Passage of Humaitá

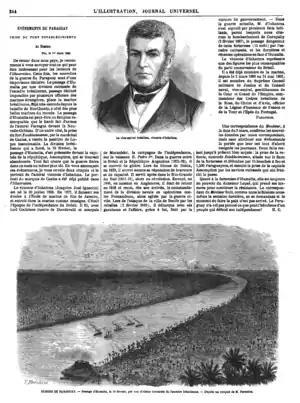
Propaganda coup in the Paris illustrated press. L'Illustration, Journal Universel, Saturday, 18 April 1868, page 244. But Inácio (top engraving) was not the hero of the Passage of Humaitá; and the bottom illustration was from a sketch by the future Brazilian prime minister José Paranhos drawn largely from his imagination

The porthole for this gun was made circular, and barely larger than the muzzle of the gun, which, when it was run out, was flush with the face of the turret, almost filling the porthole, so that there was absolutely no part of these monitors exposed. The elevation and depression of the gun was obtained by a double carriage, which raised or lowered the trunnions of the gun at will − the muzzle always being at the height of the porthole. So little of the hull was visible that they were very difficult to hit.